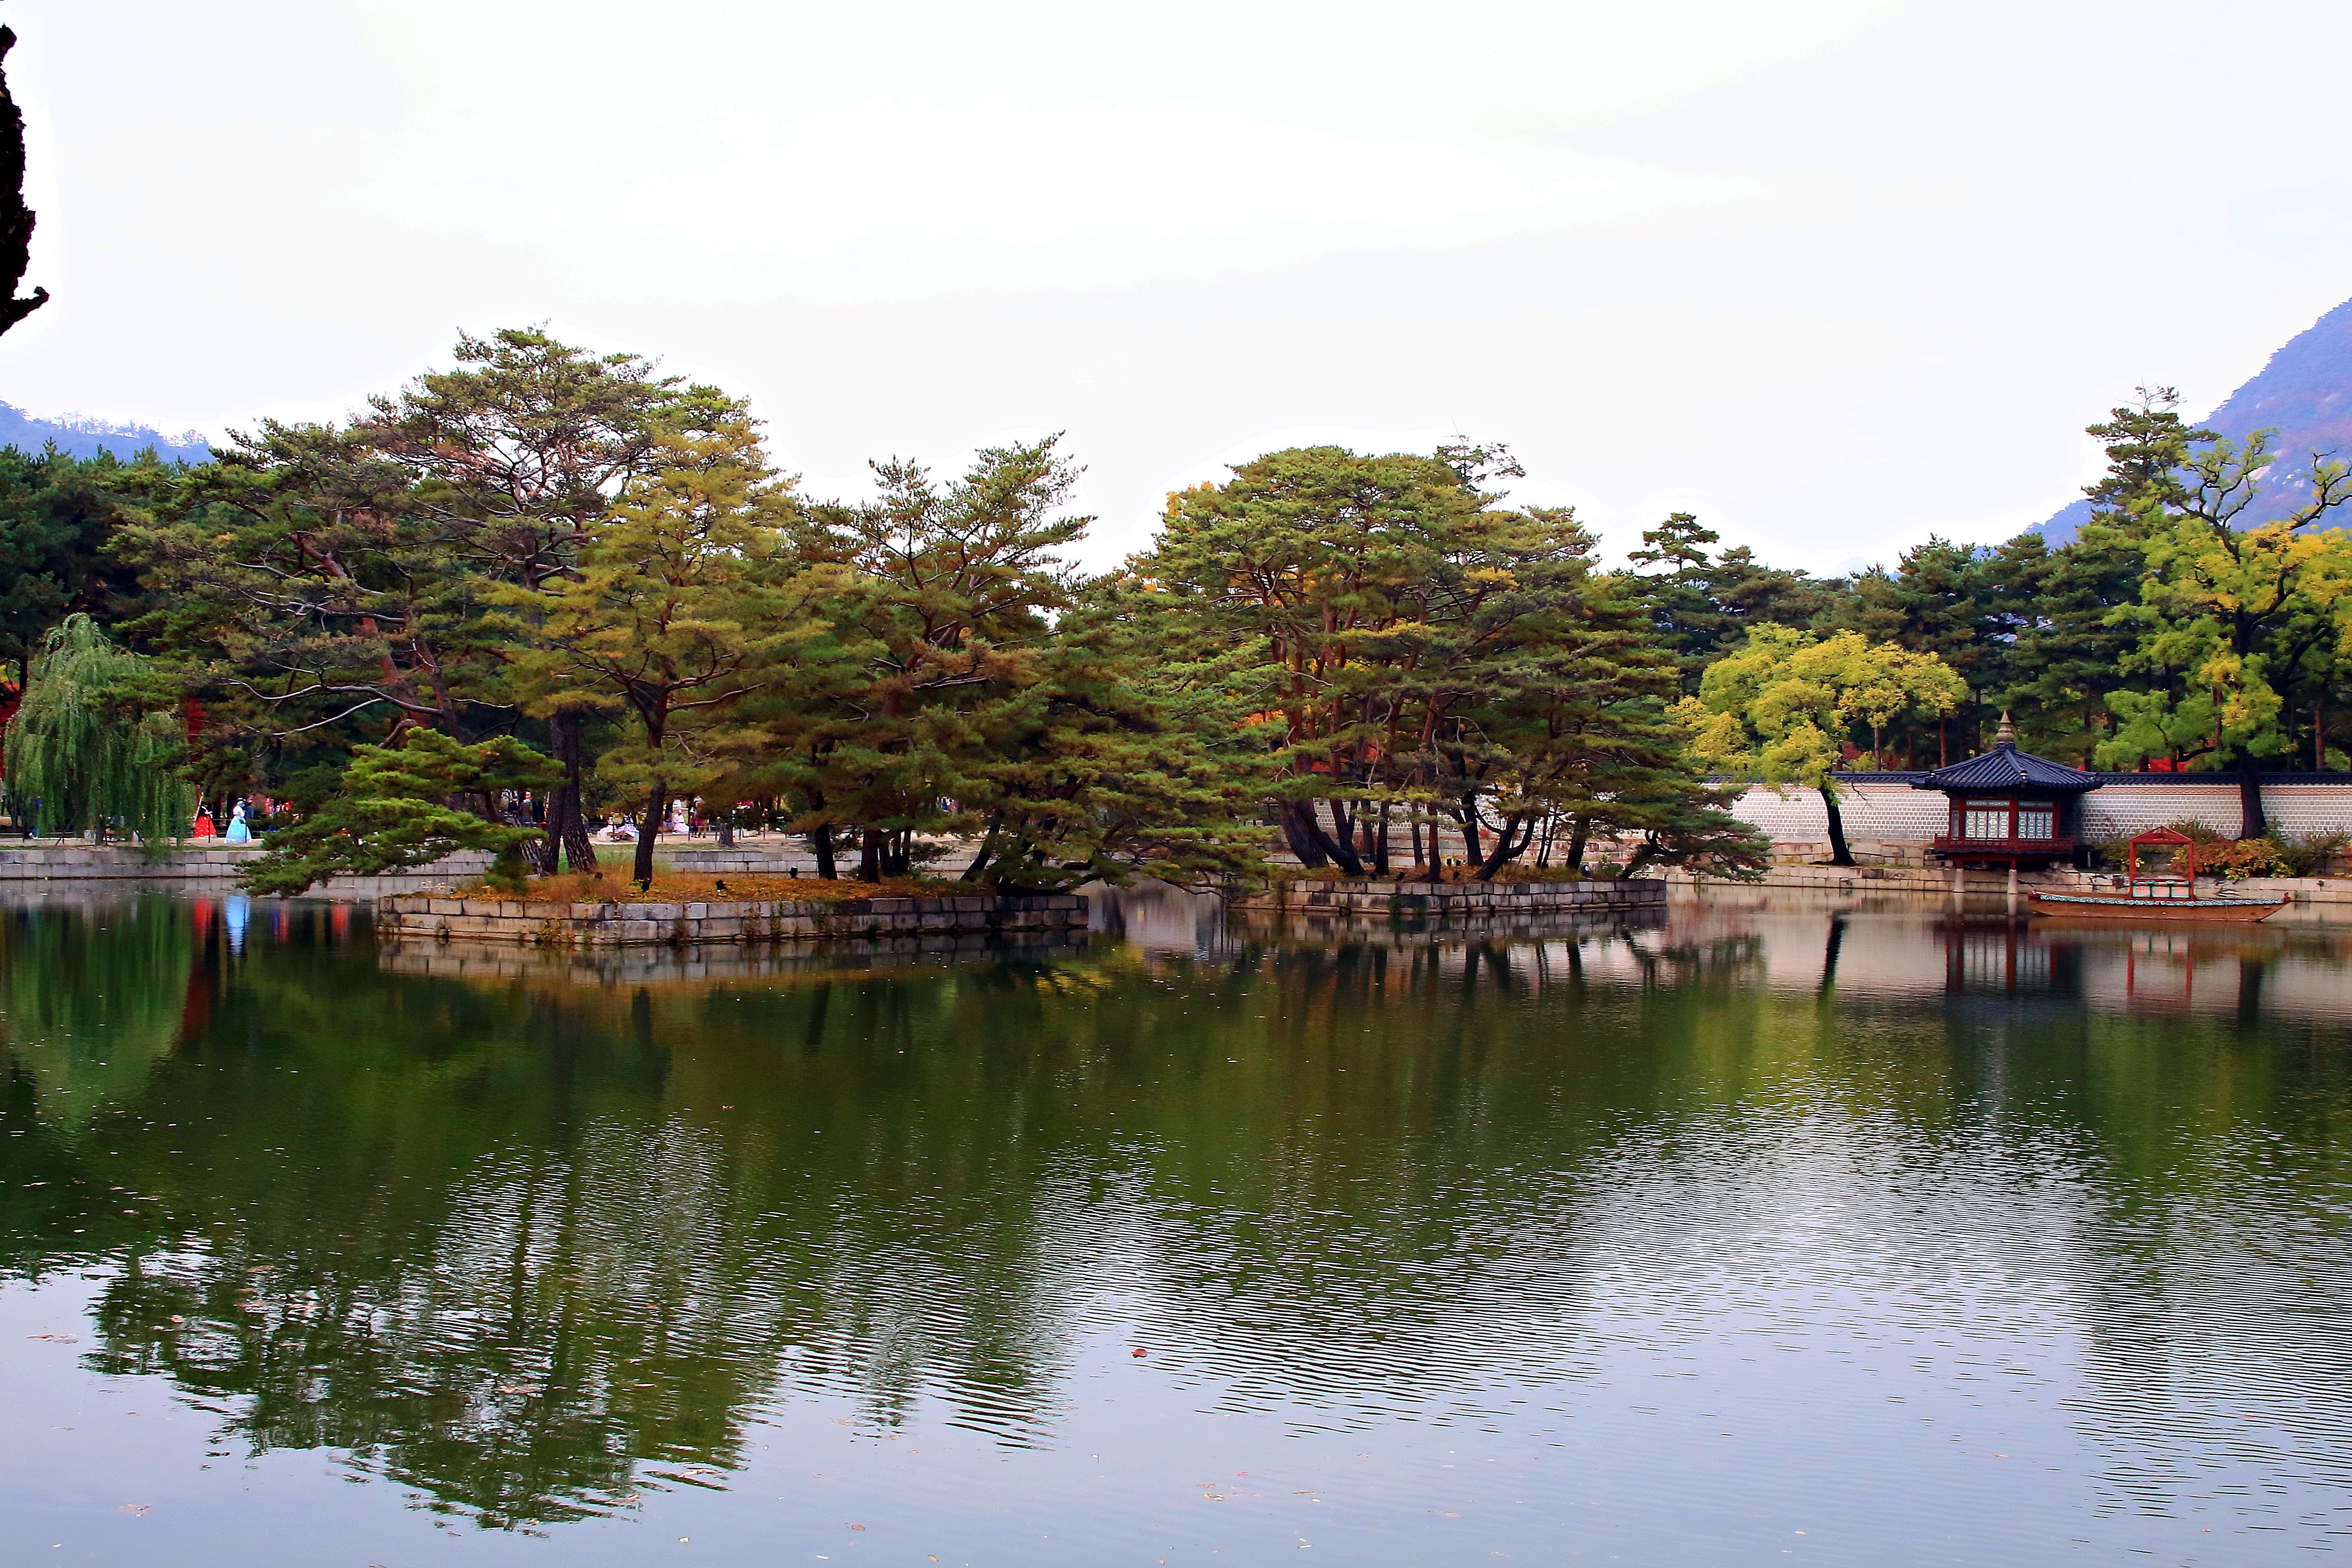
autumn, korea, body of water, nature, reflection, pond, water, natural landscape, tree, bank, river, lake, water resources, reflecting pool, waterway, botany, bayou, reservoir, garden, leisure, plant, watercourse, architecture, fish pond, lacustrine plain, landscape, wetland, tourism, park, botanical garden, canal